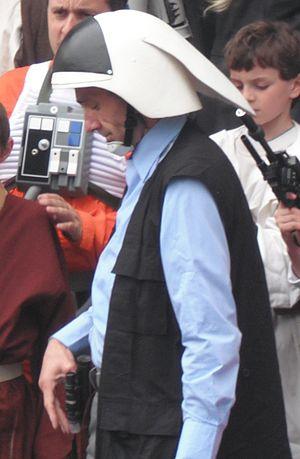
Cosplay de Soldat rebelle Cusset
L'Alliance rebelle, l'Alliance, la Rébellion ou de son nom officiel Alliance pour la Restauration de la République, est une organisation armée fictive de la galaxie Star Wars qui affronte l'Empire galactique. Elle est présente dans l'Univers « Officiel » et dans l'Univers « Légendes » de la saga.